Jo Kuffour

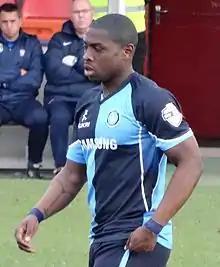
Kuffour playing for Wycombe Wanderers in 2014

Jonathan Osei-Kuffour (born 17 November 1981), known as Jo Kuffour, is a former professional footballer who played as a forward.